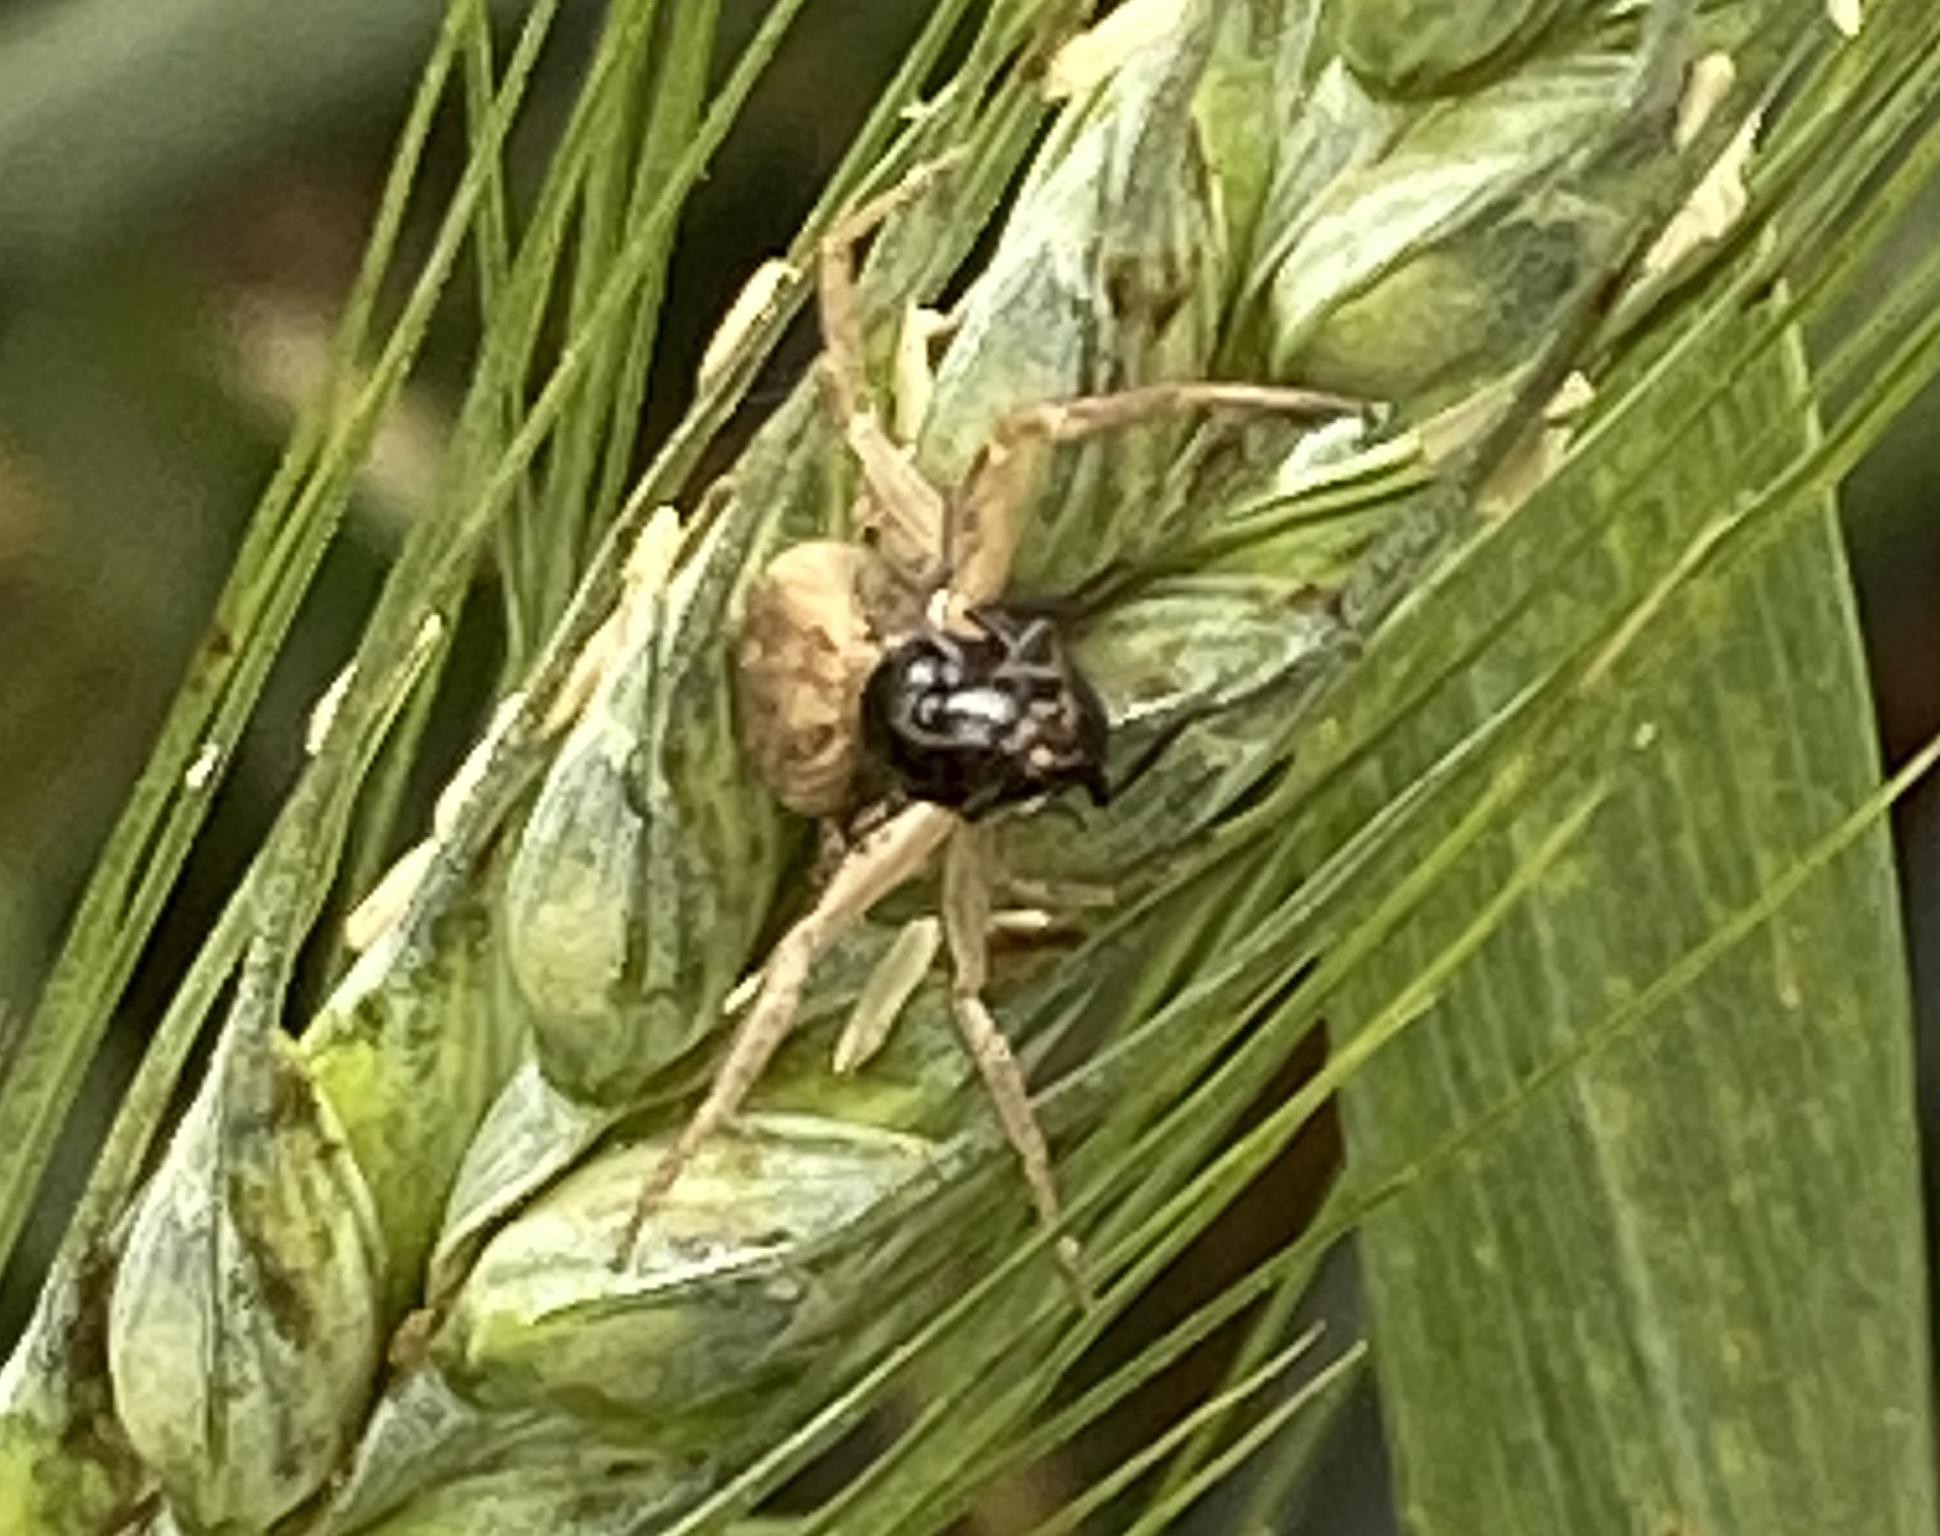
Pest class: predators